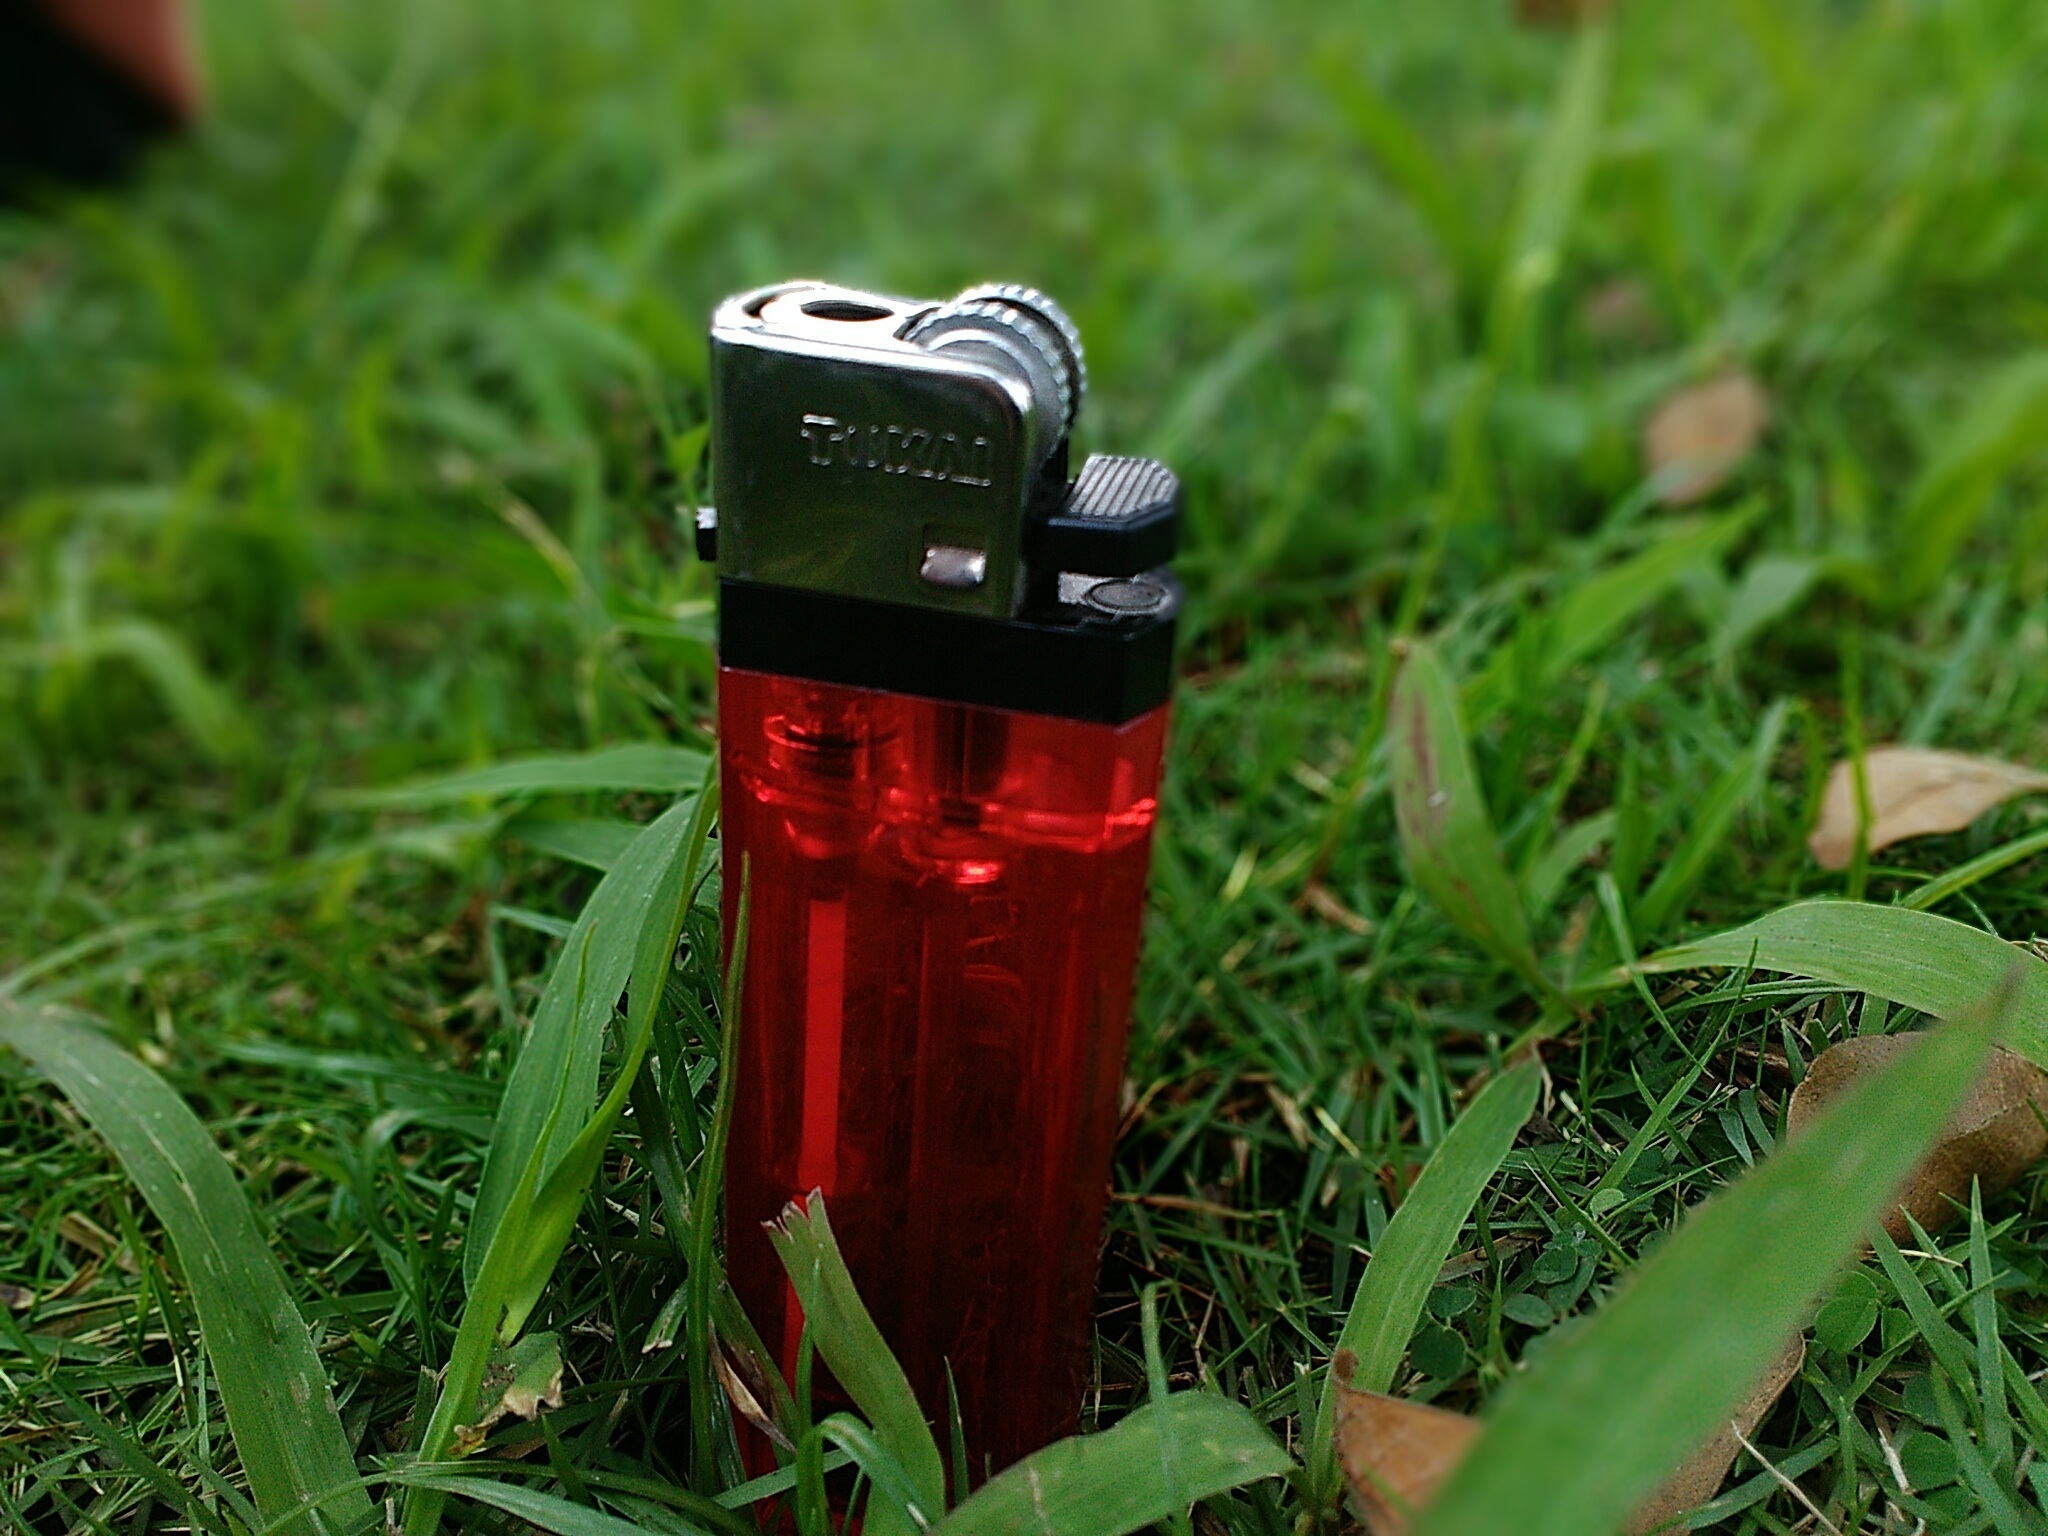
grass, lawn, flower, green, red, soil, macro photography